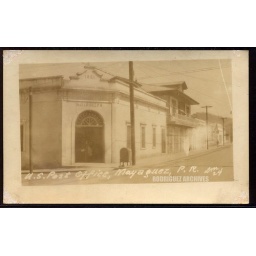
The post office building was built in 1921.